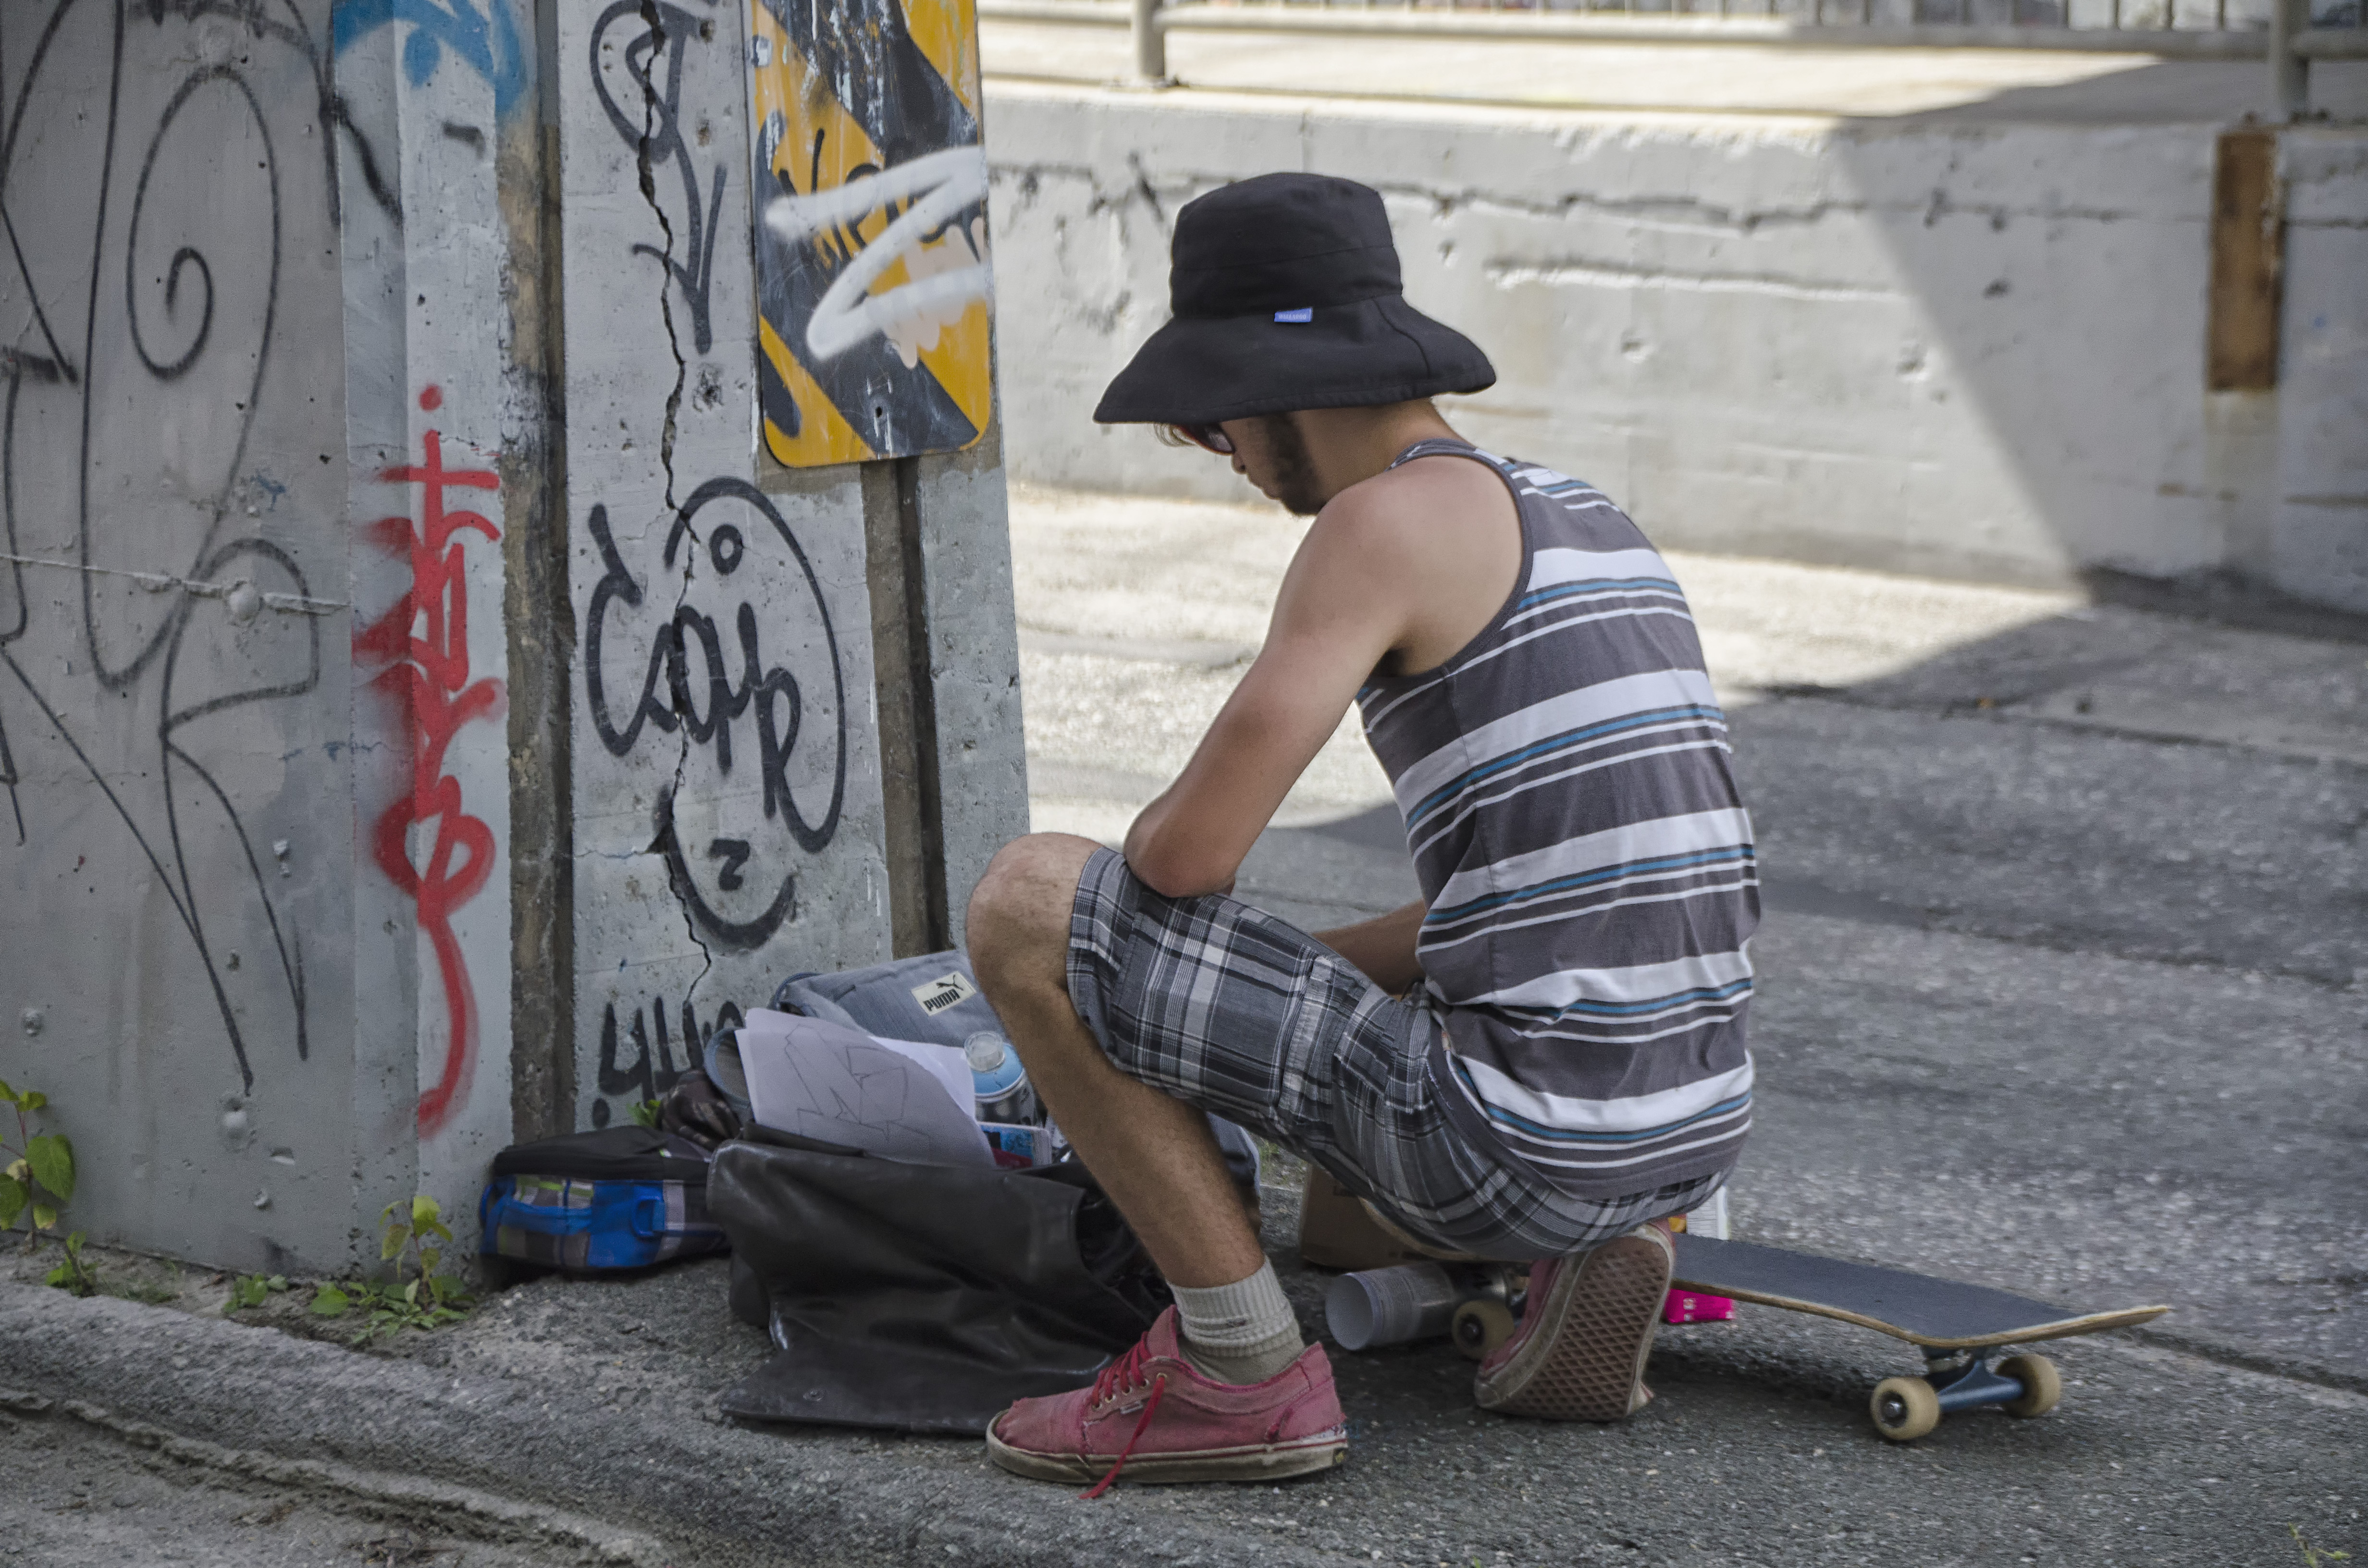
road, street, graffiti, street art, street artist, art, canada, infrastructure, quebec, sherbrooke